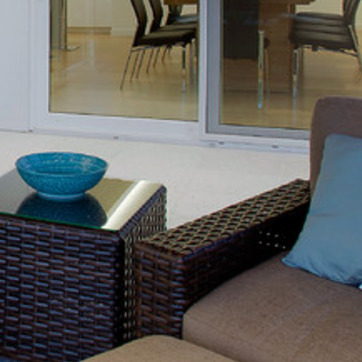
Material: tile